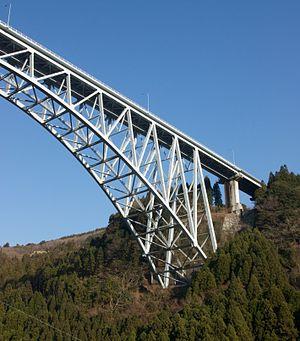
Cet article a pour vocation de présenter une liste de ponts remarquables du Japon, tant par leurs caractéristiques dimensionnelles, que par leur intérêt architectural ou historique.